Rémi Walter

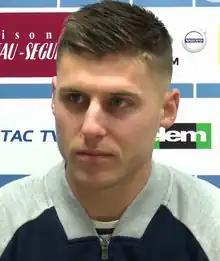
Walter with Troyes in 2018

Rémi Walter (born 26 April 1995) is a French professional footballer who plays as a defensive midfielder.